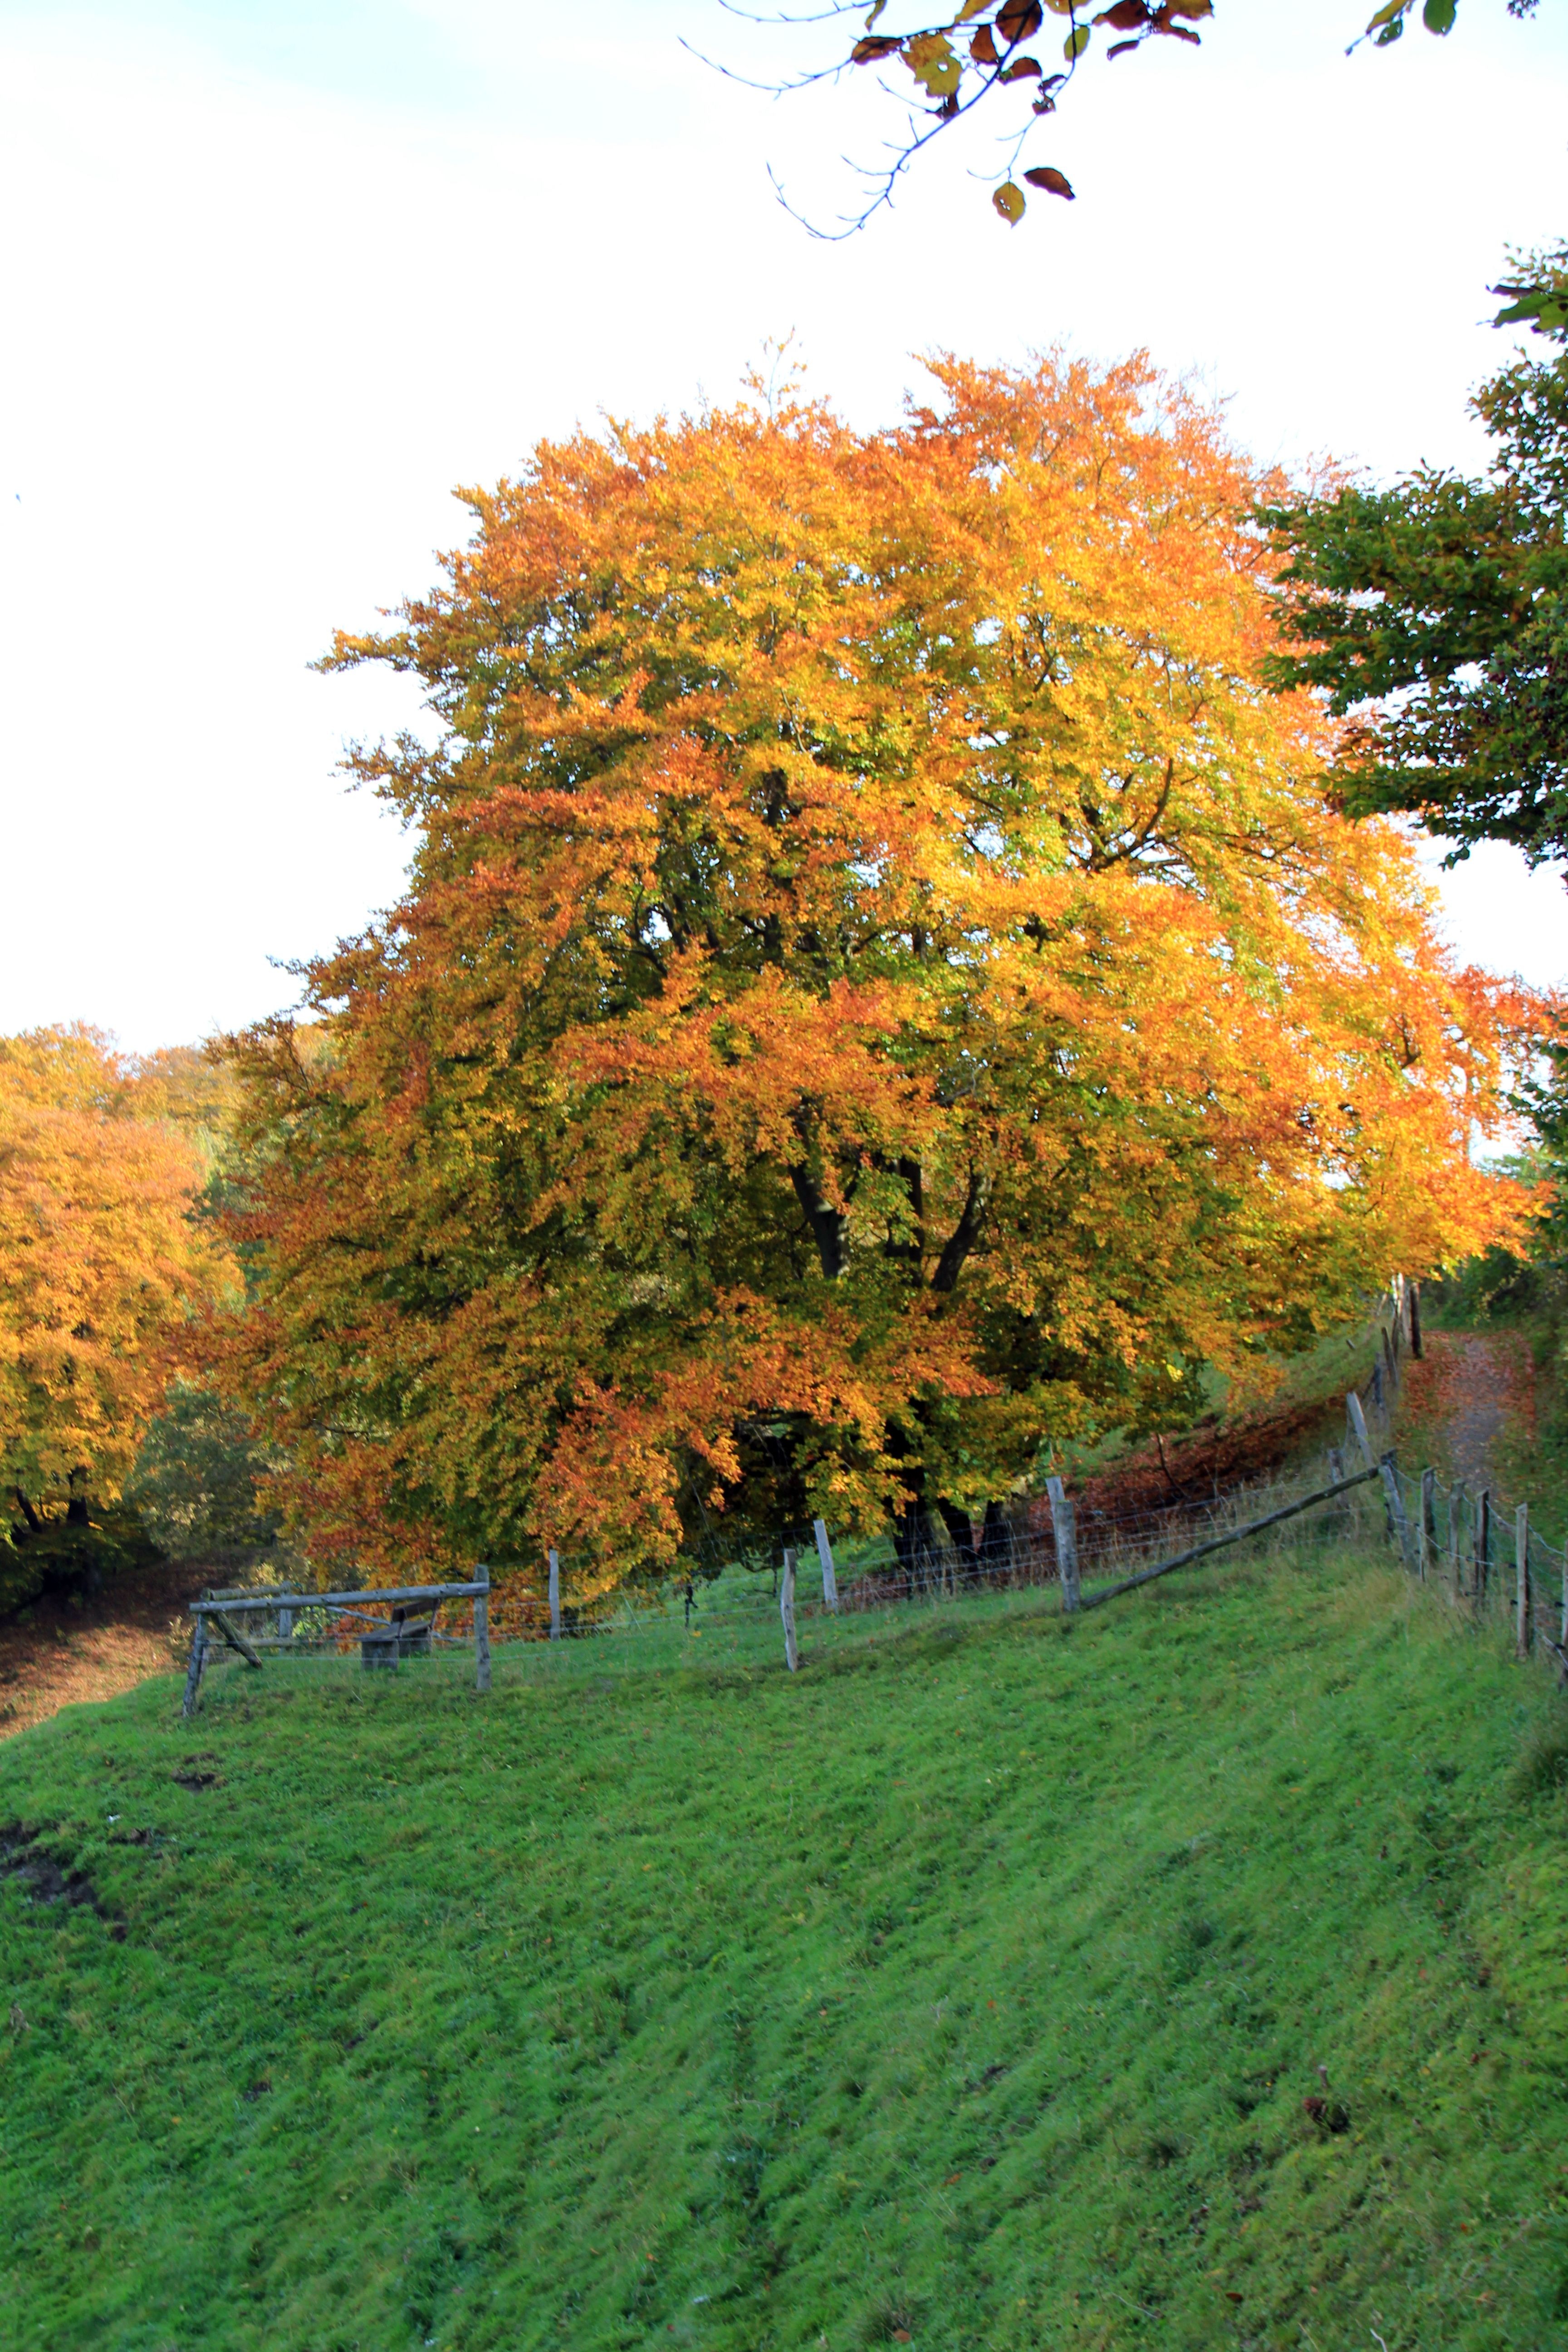
landscape, tree, fence, plant, leaf, flower, autumn, season, maple tree, shrub, deciduous, woodland, away, ecosystem, teutoburg forest, flowering plant, woody plant, land plant, schwalenberg